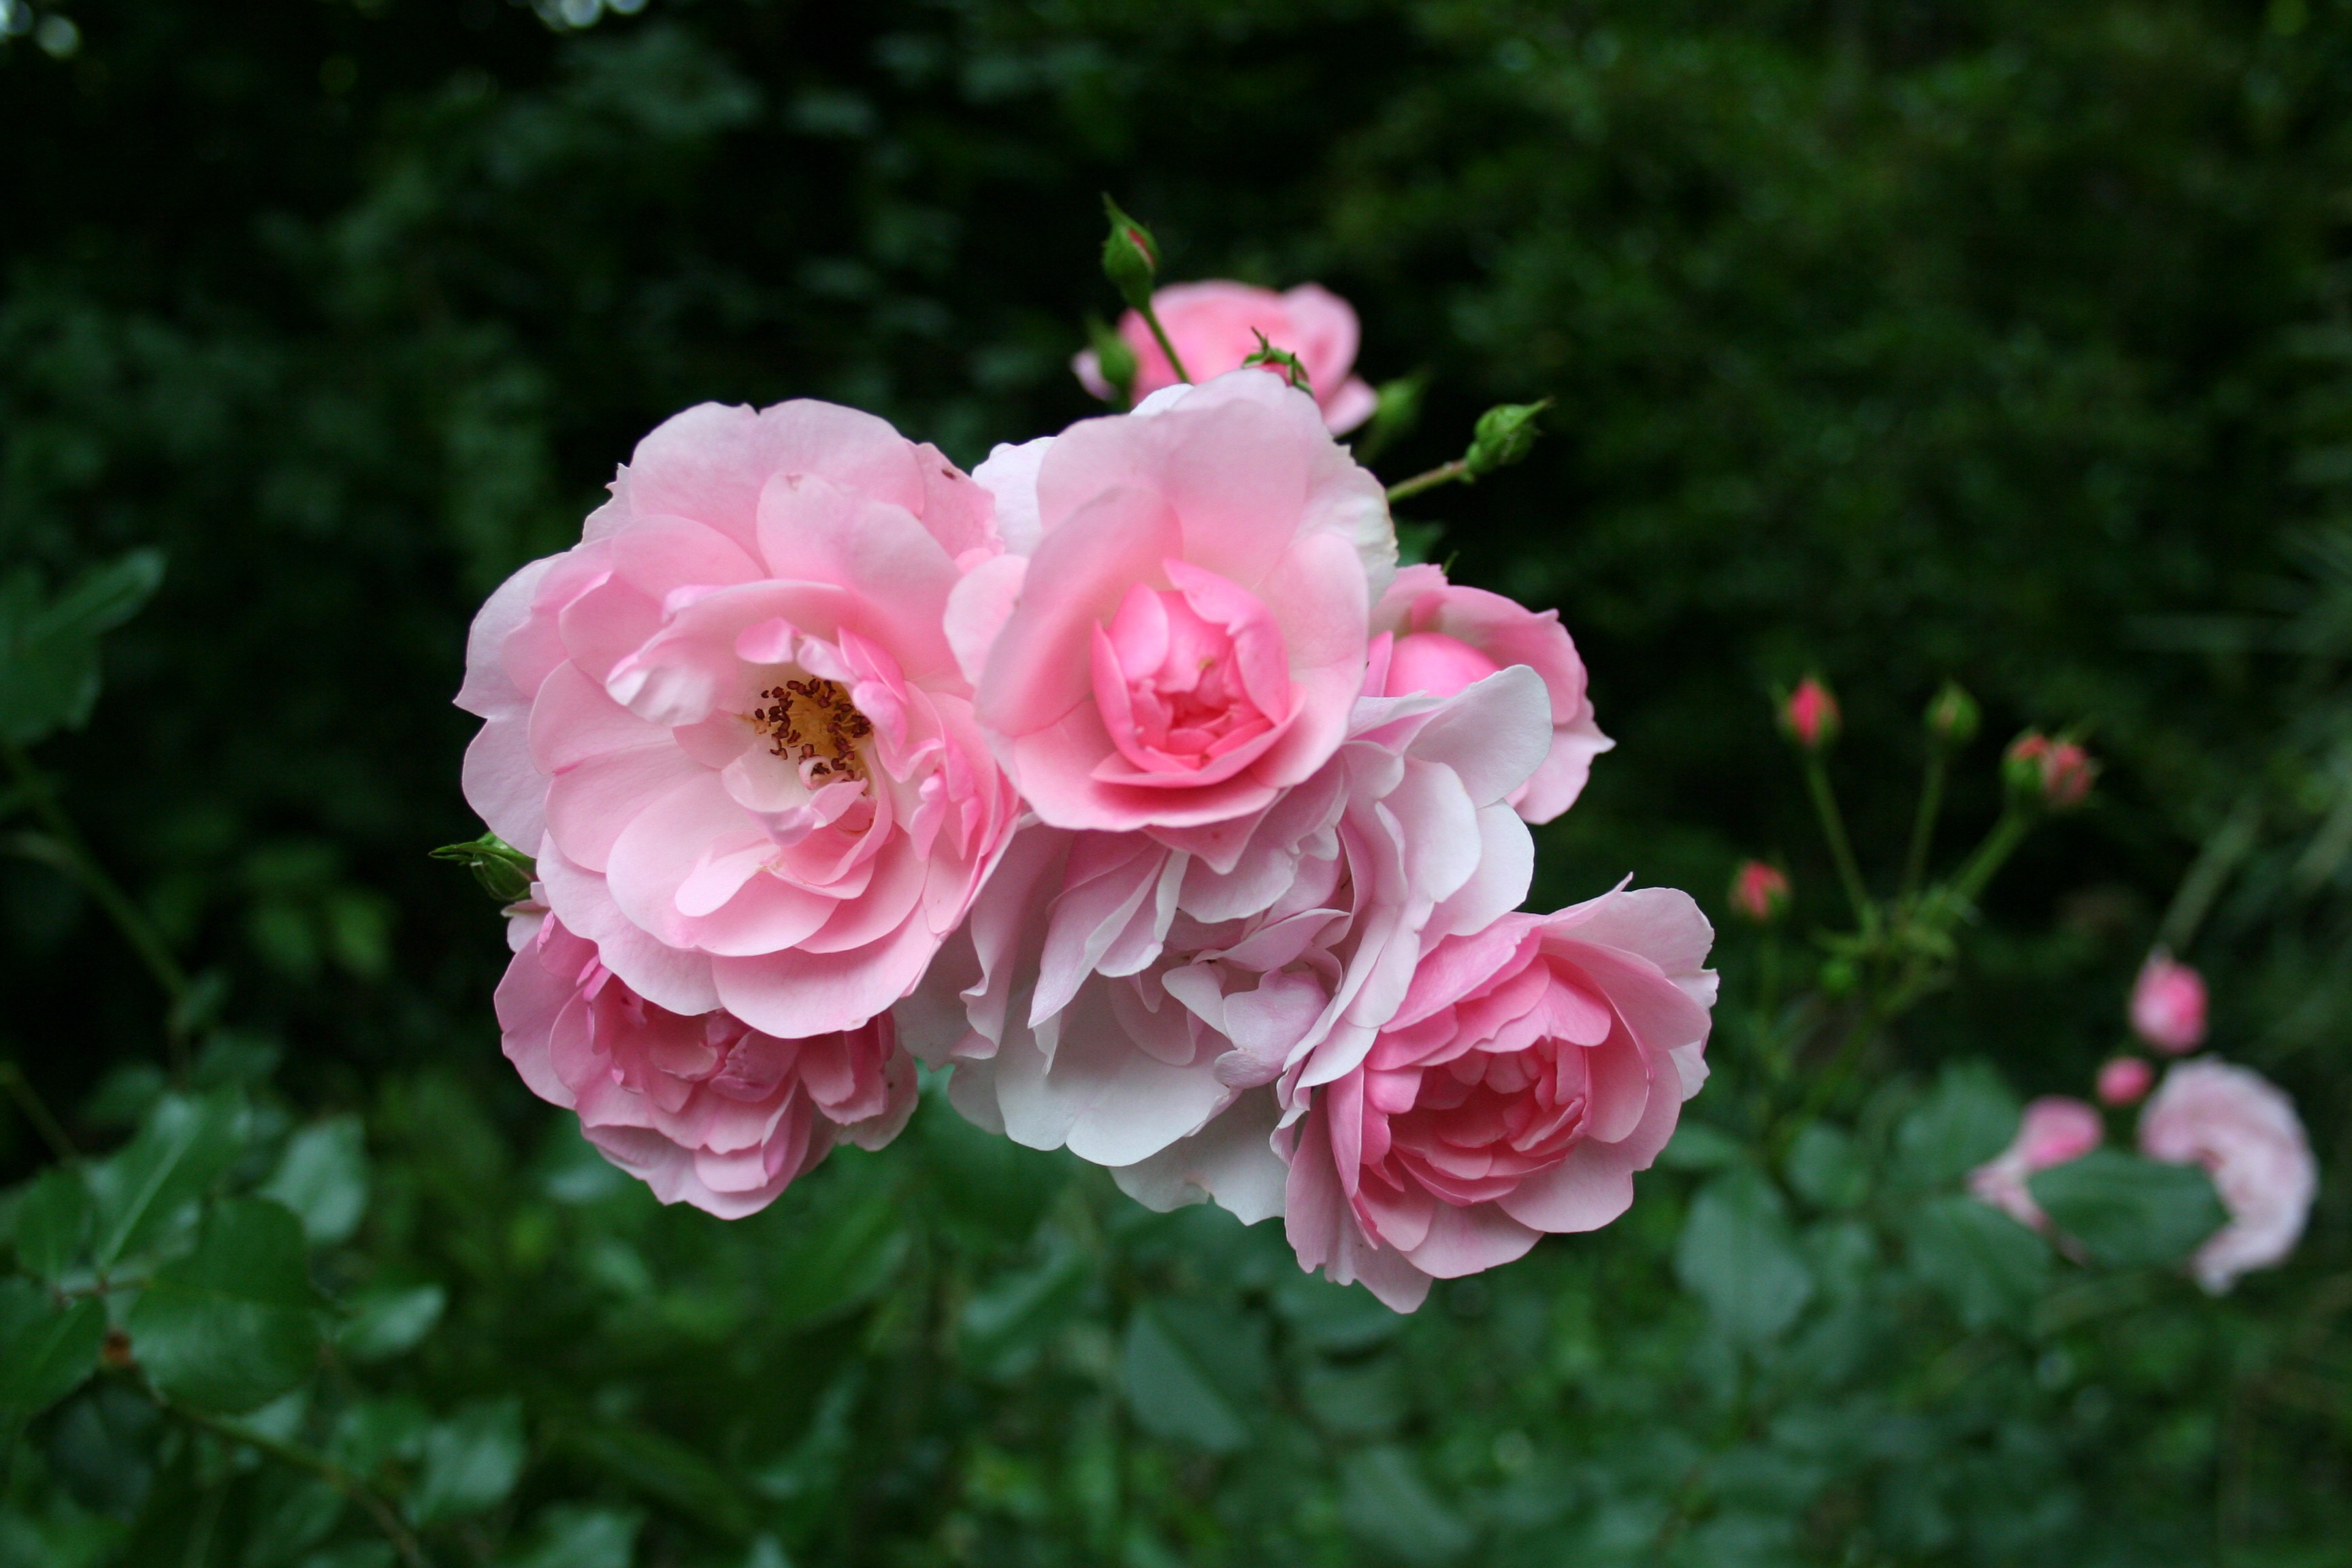
nature, blossom, plant, flower, petal, bloom, rose, garden, pink, flora, shrub, floribunda, flowering plant, garden roses, rose family, land plant, rosa centifolia, rose order